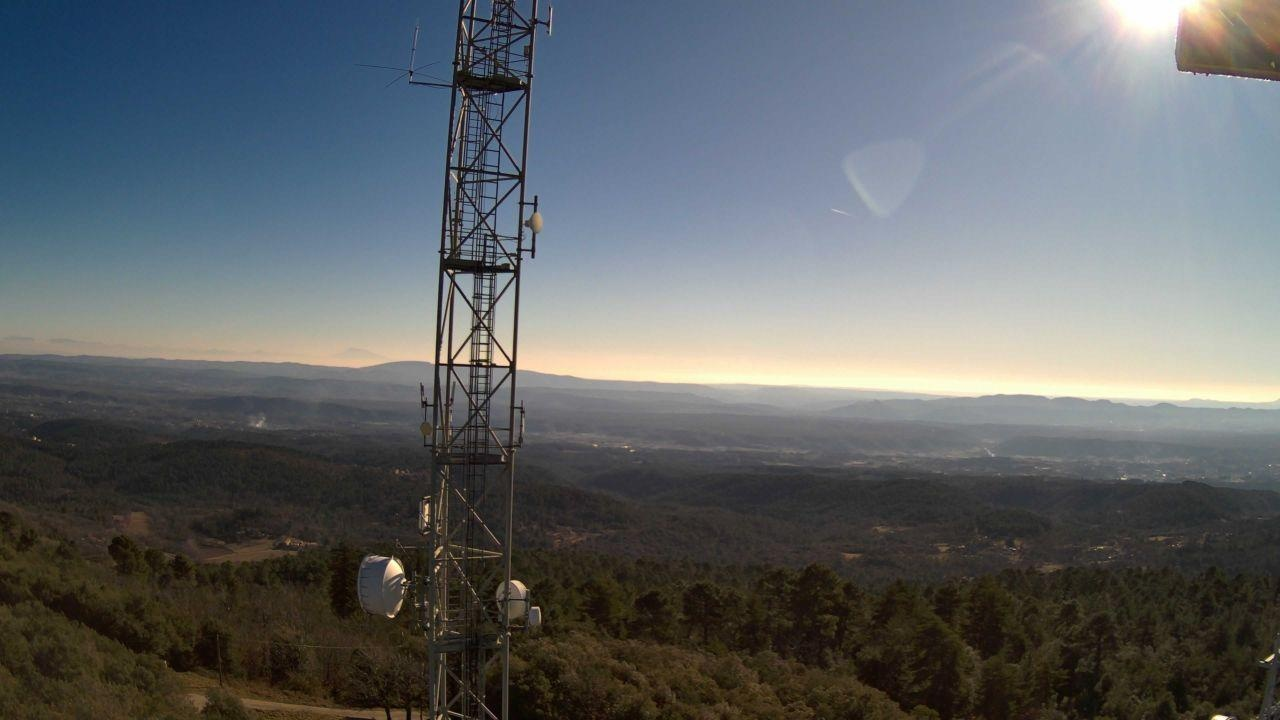
Fire: no
Smoke: yes